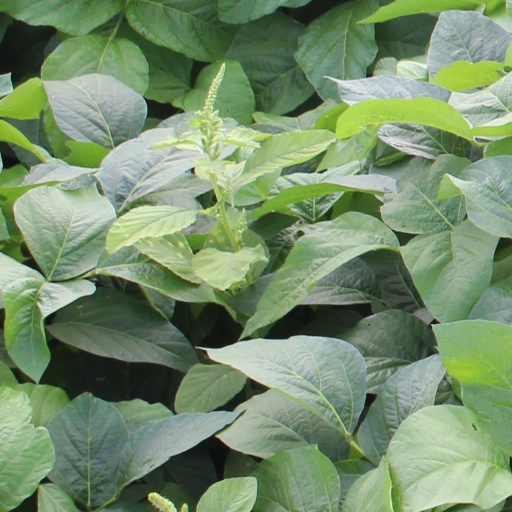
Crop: soybean